Viktor Oliva

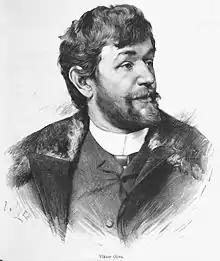
Viktor Oliva (1889)

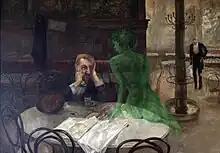
"The Absinthe Drinker" by Viktor Oliva

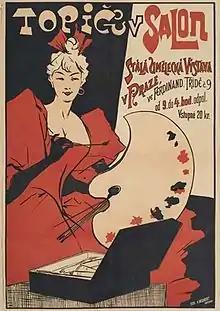
Viktor Oliva, "Topičův Salon", Poster, 1895

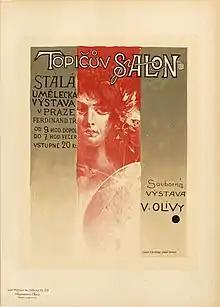
Poster 100 in Les Maîtres de l'Affiche

Viktor Oliva (24 April 1861 – 5 April 1928) was a Czech painter and illustrator.